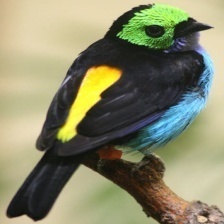
Species: PARADISE TANAGER
Scientific name: TANGARA CHILENSIS